Carlos Bernegger

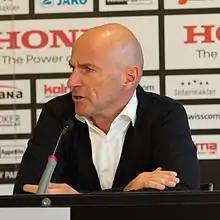

Juan Carlos Bernegger (born 9 March 1969) is an Argentine-Swiss football manager and a former player who played as a midfielder.